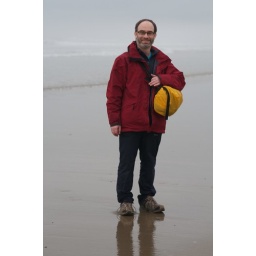
Me on Harlech beach in damp conditions, both myself and camera bag rainproofed. Taken by Elisabeth.